Fakhr al-Din II

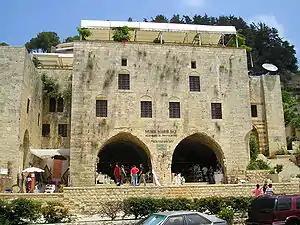
The in Deir al-Qamar ("pictured in 2005"), seat of the Ma'n under Fakhr al-Din

Fakhr al-Din's basic governing policy was based on the collection of sufficient revenue to satisfy the exorbitant demands of the Ottoman imperial government and to elicit the goodwill of the pashas of Damascus through bribes. To raise revenue, he introduced more productive agricultural methods to his territories and promoted commerce. Sandys, who visited Sidon in 1611, observed that Fakhr al-Din had amassed a fortune "gathered by wiles and extortion" from locals and foreign merchants, counterfeited Dutch coins, and was a "severe justice", who restored the ruined structures and repopulated the once-abandoned settlements in his domains. The tax farms which Fakhr al-Din and his family held practically undisturbed from the 1590s were the principal source of his income. The price the Ma'ns paid the imperial authorities for the tax farms remained fixed despite their increasing value, enabling Fakhr al-Din to keep the greater part of their revenue.